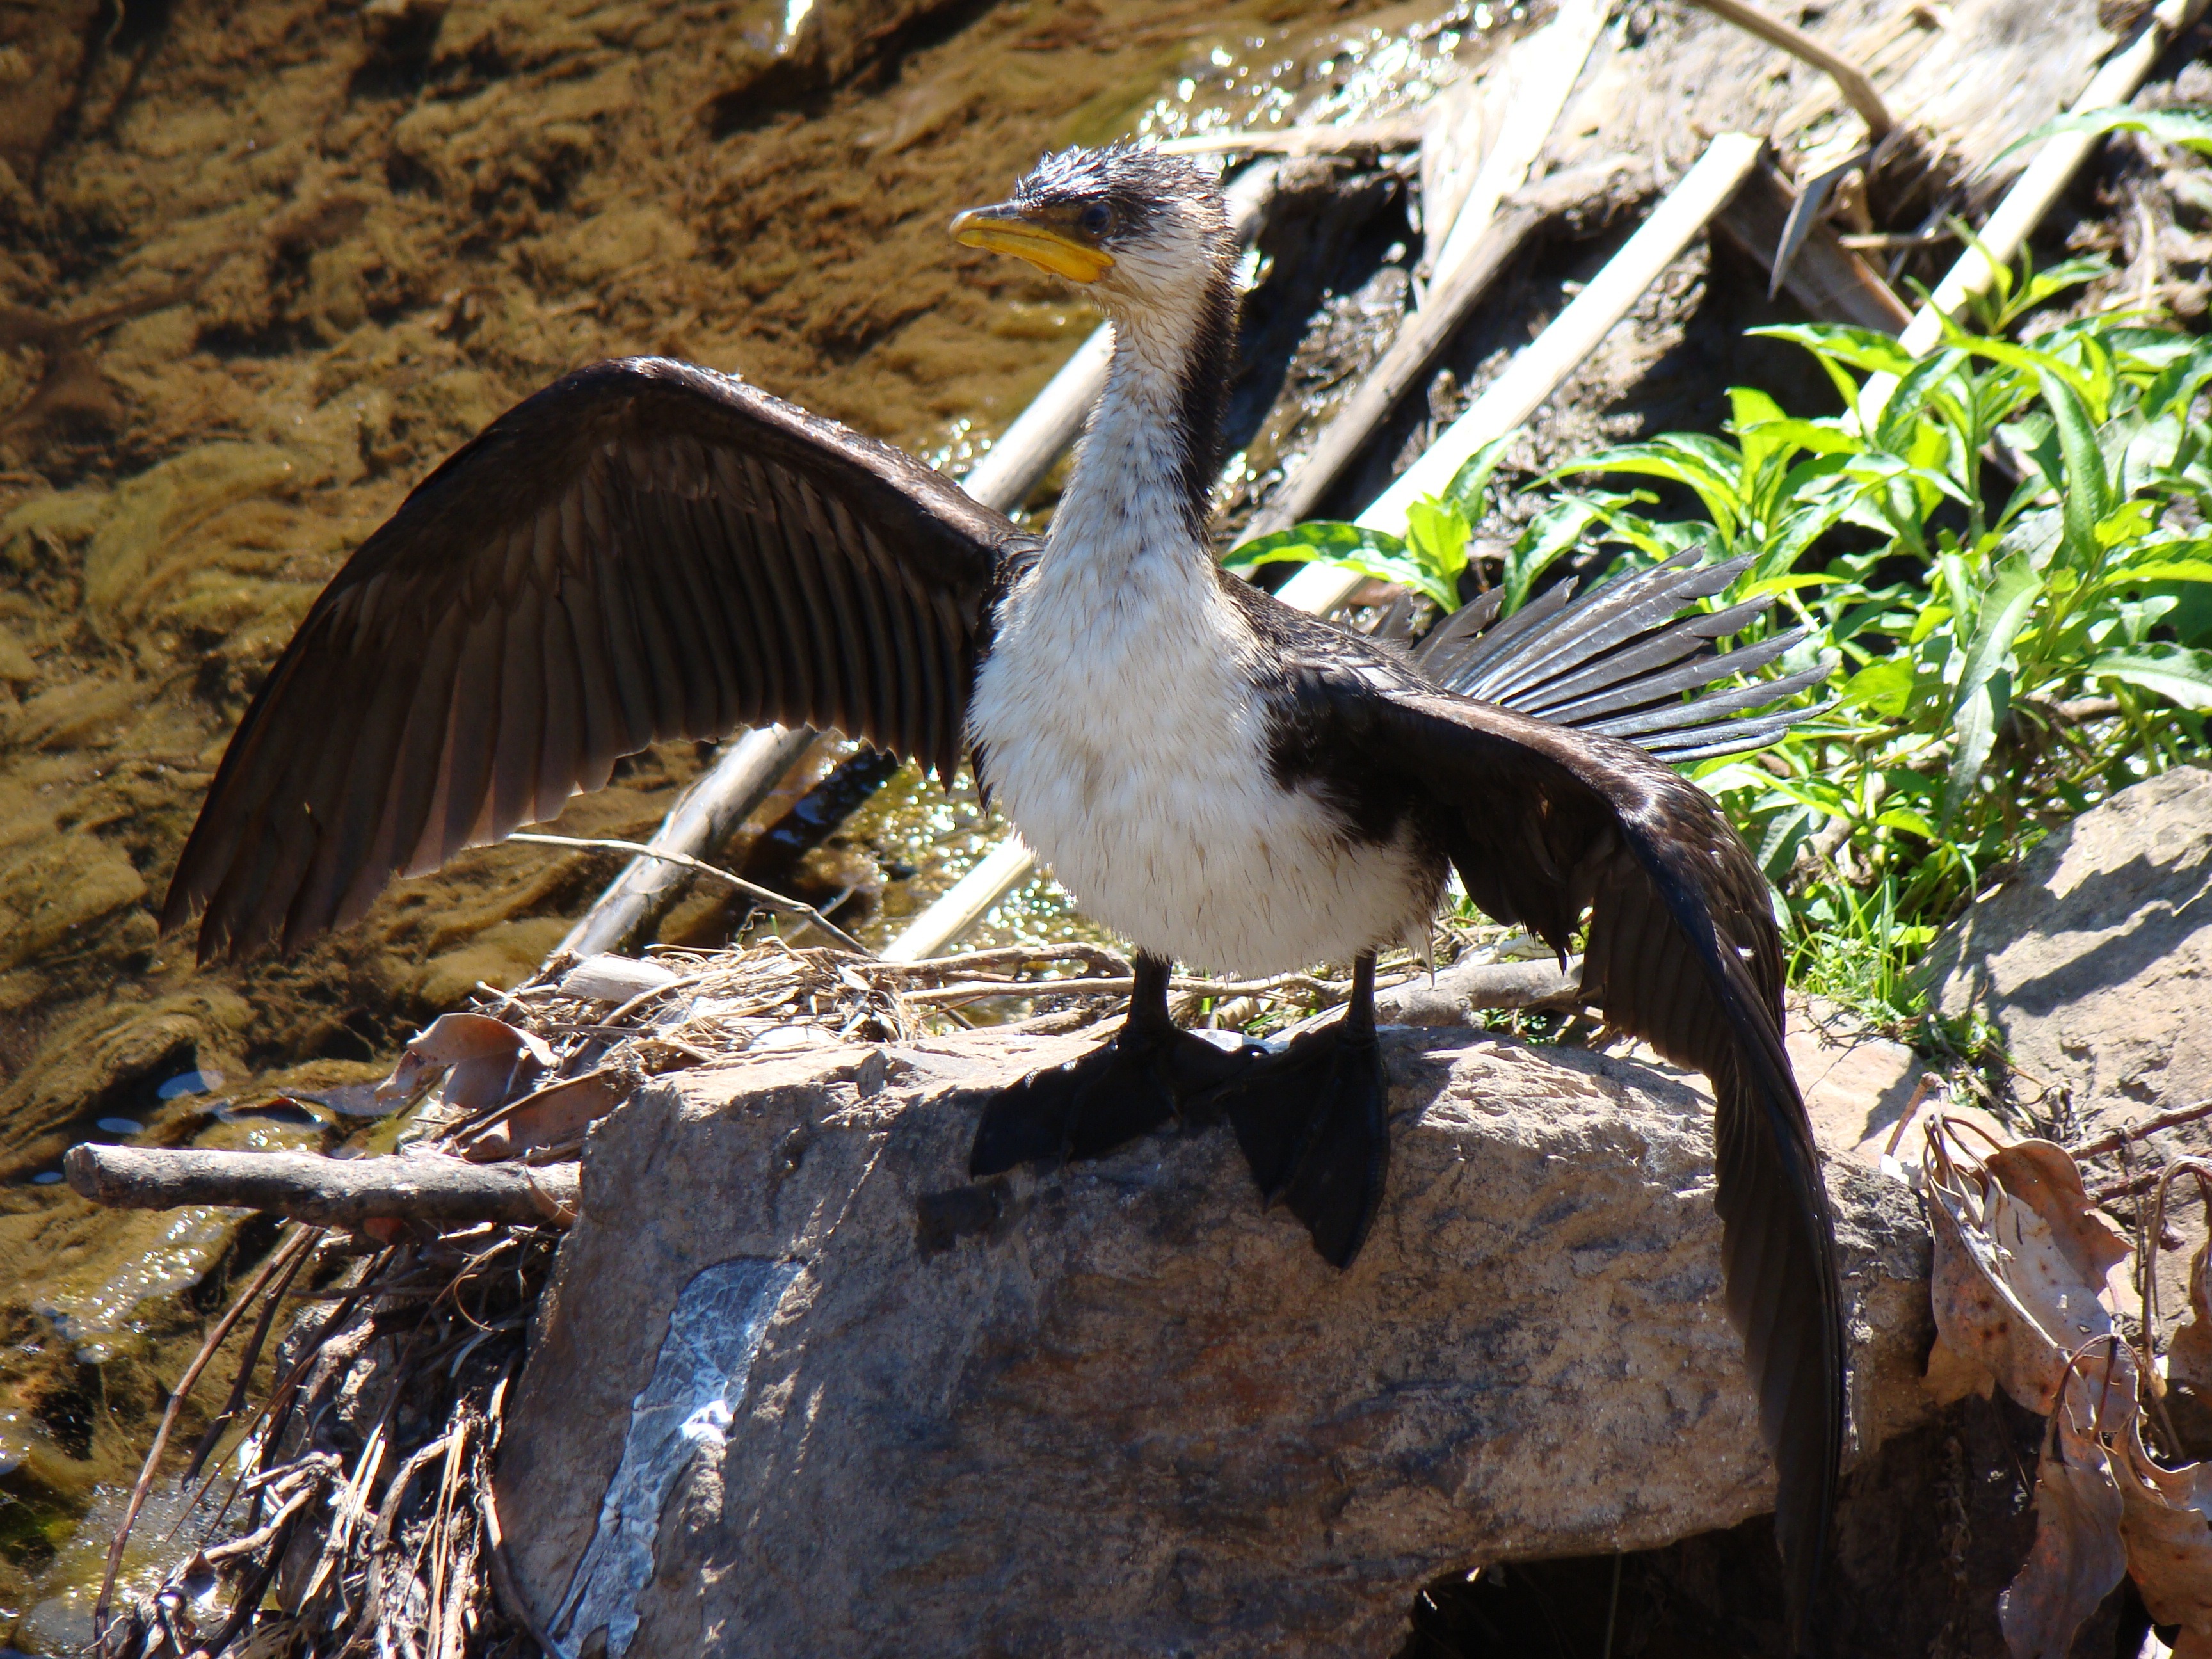
nature, outdoor, wilderness, bird, animal, seabird, fly, wildlife, wild, zoo, beak, mammal, freedom, feather, avian, fauna, majestic, wings, wetland, vertebrate, creature, cormorant, heron